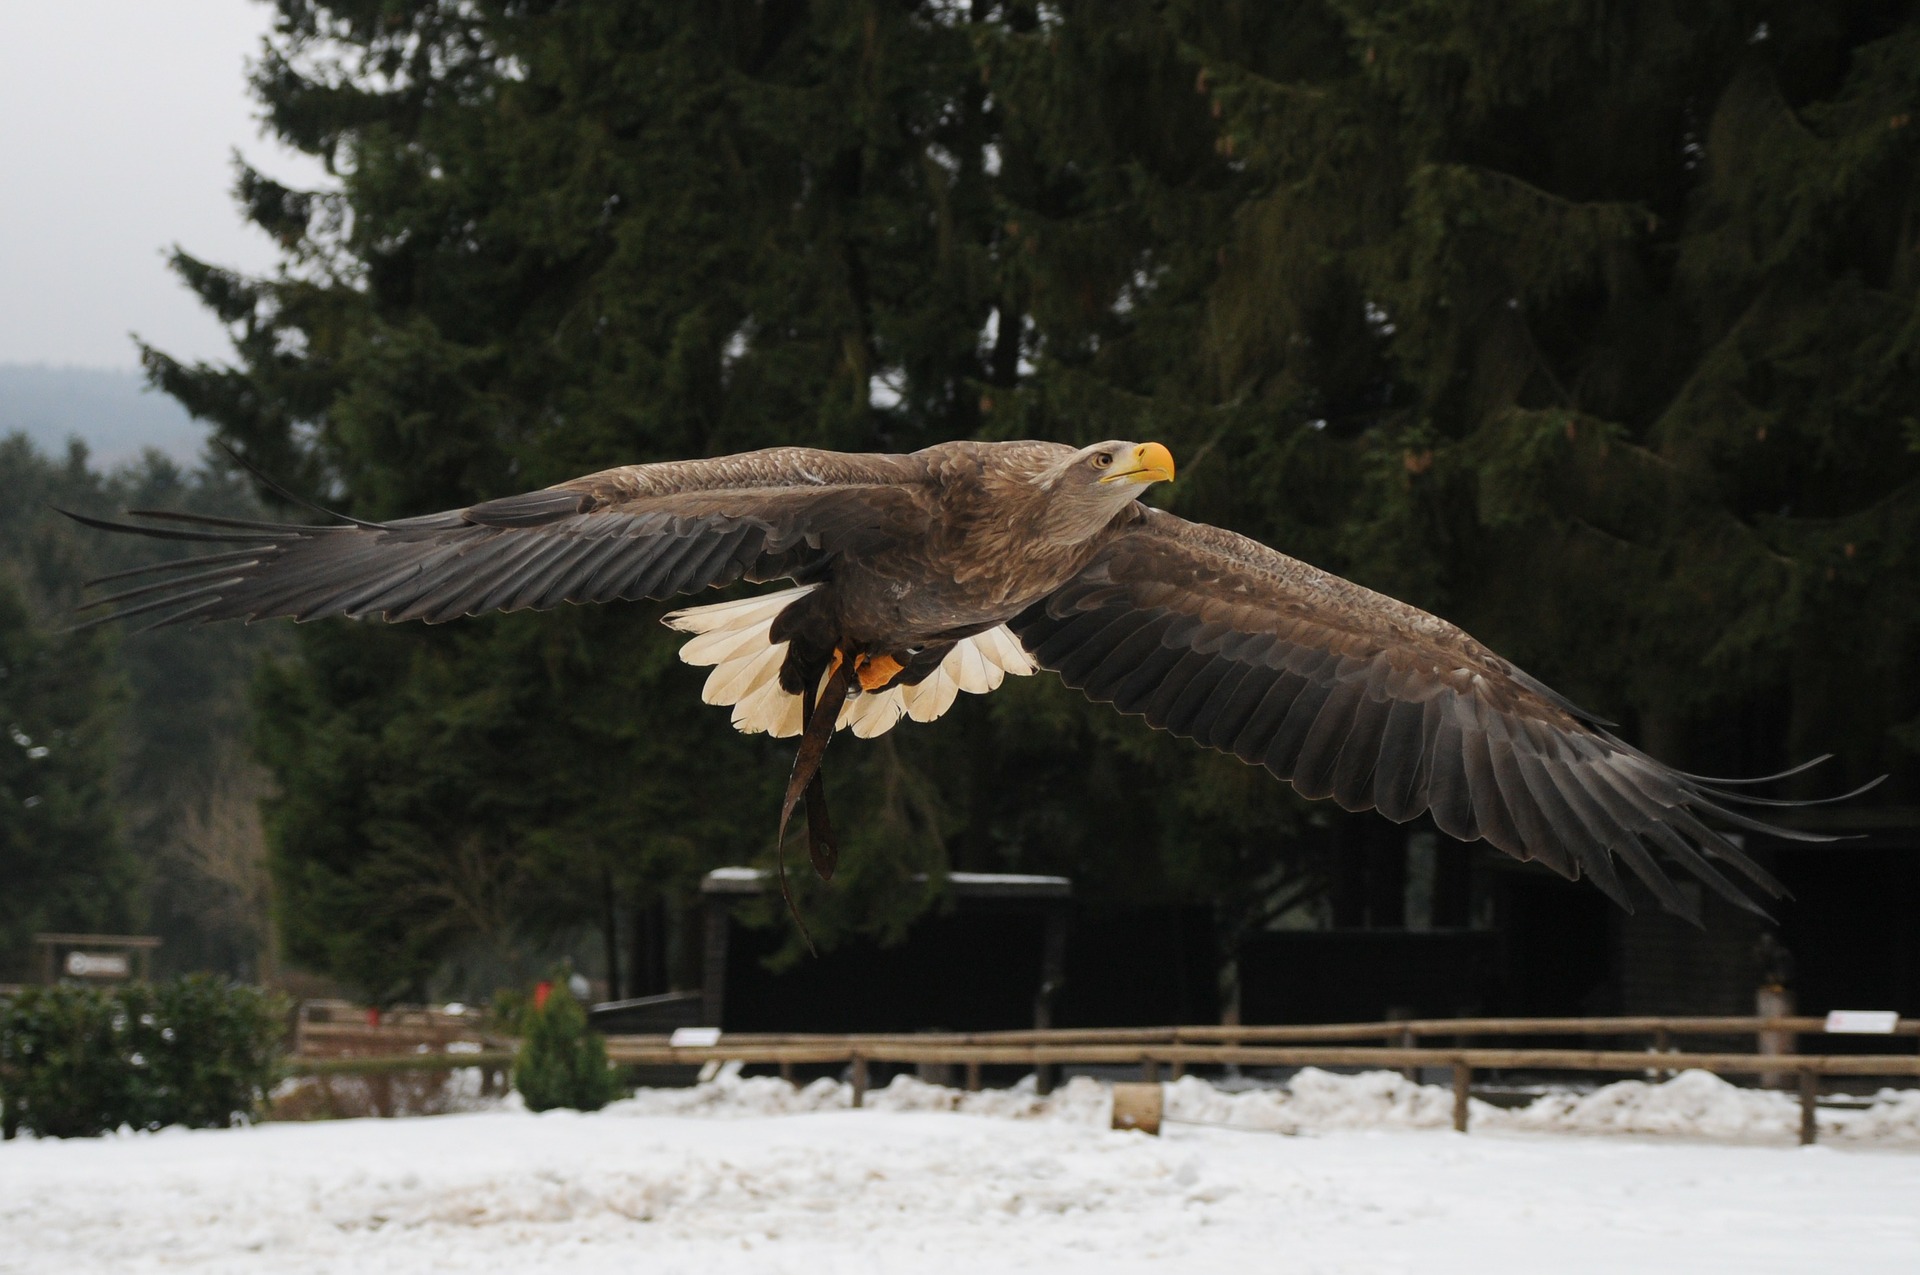
animals, bird, golden eagle, bird of prey, eagle, beak, kite, accipitriformes, accipitridae, buzzard, tail, wing, wildlife, organism, adaptation, falconiformes, bald eagle, sharp shinned hawk, feather